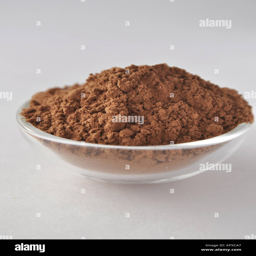
raw cocoa powder in a glass bowl , closeup on white background